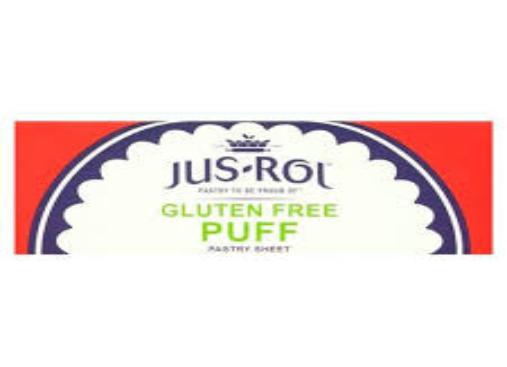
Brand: Jus-Rol
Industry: Food